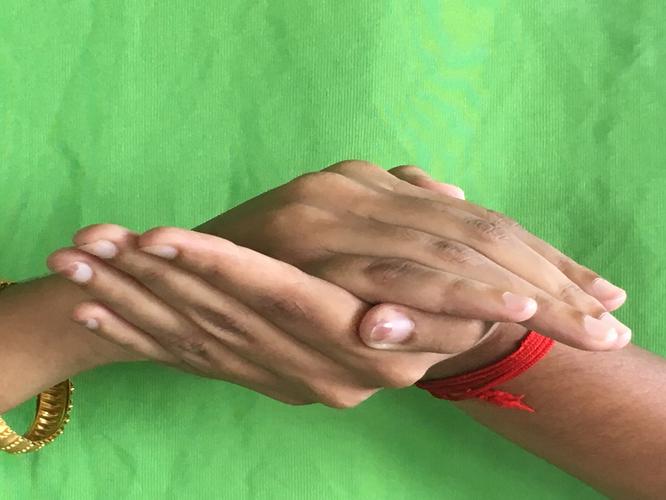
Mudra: Samputa
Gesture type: double_hand